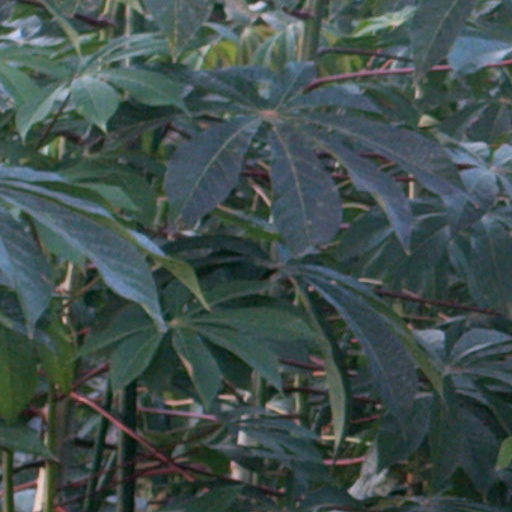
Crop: cassava